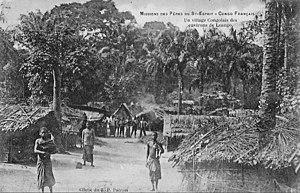
Les habitations en matériaux végétal, toits avec des feuilles de palmier et murs
Les Vili forment un peuple bantou d'Afrique centrale, établi au sud-ouest du Gabon, en République du Congo, en Angola et en République démocratique du Congo. En République du Congo ils sont présents dans deux départements, Kouilou et Pointe Noire, et également nombreux dans Brazzaville. C'est un sous-groupe des Kongos.